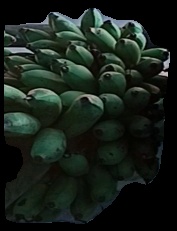
Variety: rasbale
Grade: grade2